Answer in natural language. Is advanced coding ai to the right of wooden dining table? Choose between the following options: yes or no
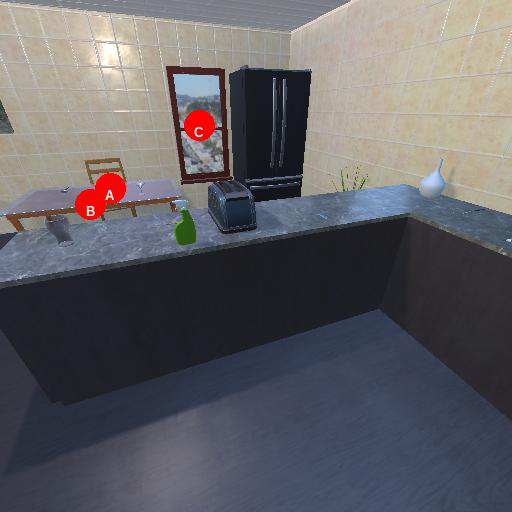
<answer>no</answer>